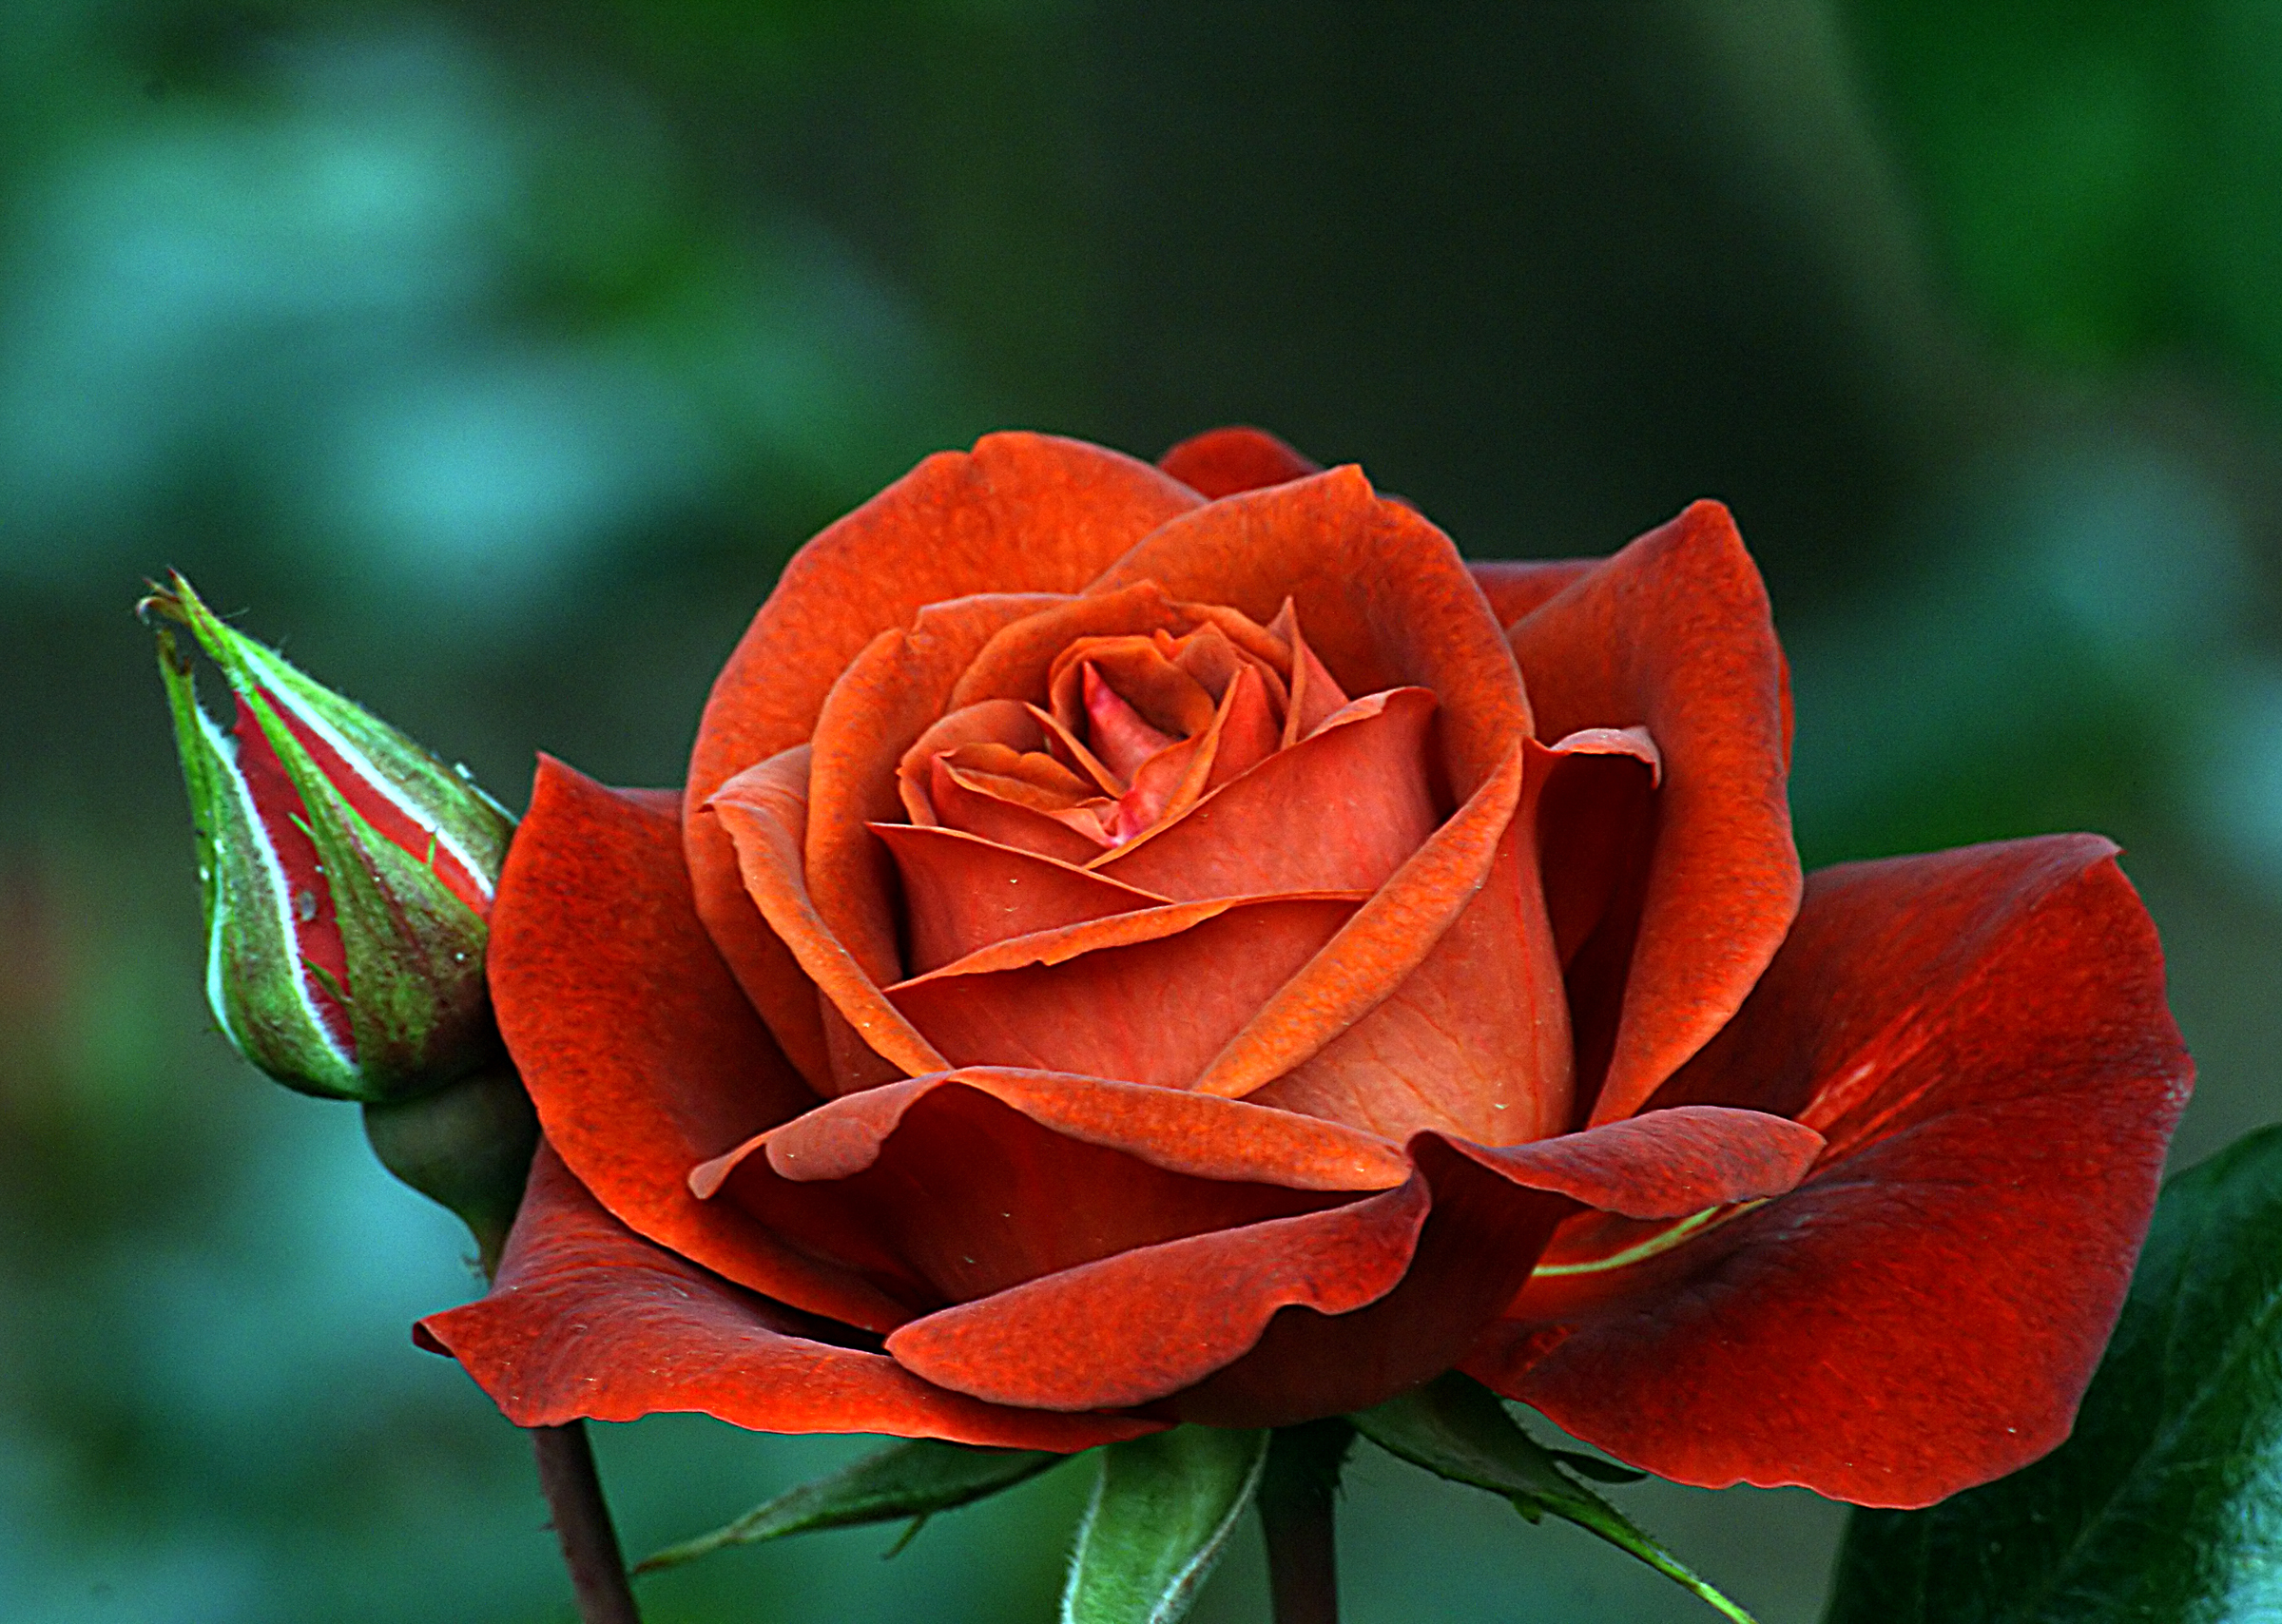
plant, photography, leaf, flower, petal, rose, red, flora, flowers, close up, roses, blooms, sonydslra300, floribunda, rosebud, macro photography, hotchocolate, floribundarose, flowering plant, garden roses, rose family, plant stem, land plant, rose order